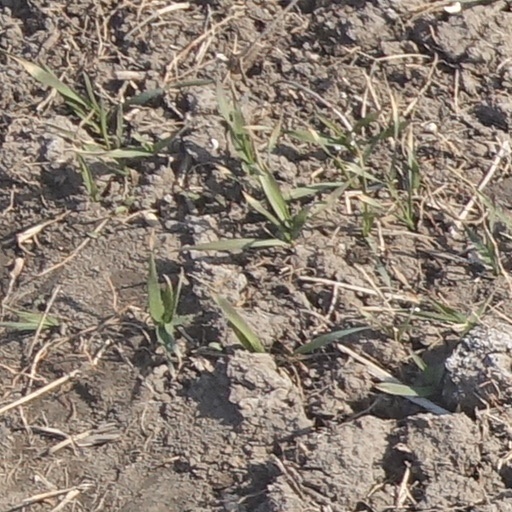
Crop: wheat